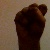
The image shows a hand gesture representing the letter 'S' in Indian Sign Language.